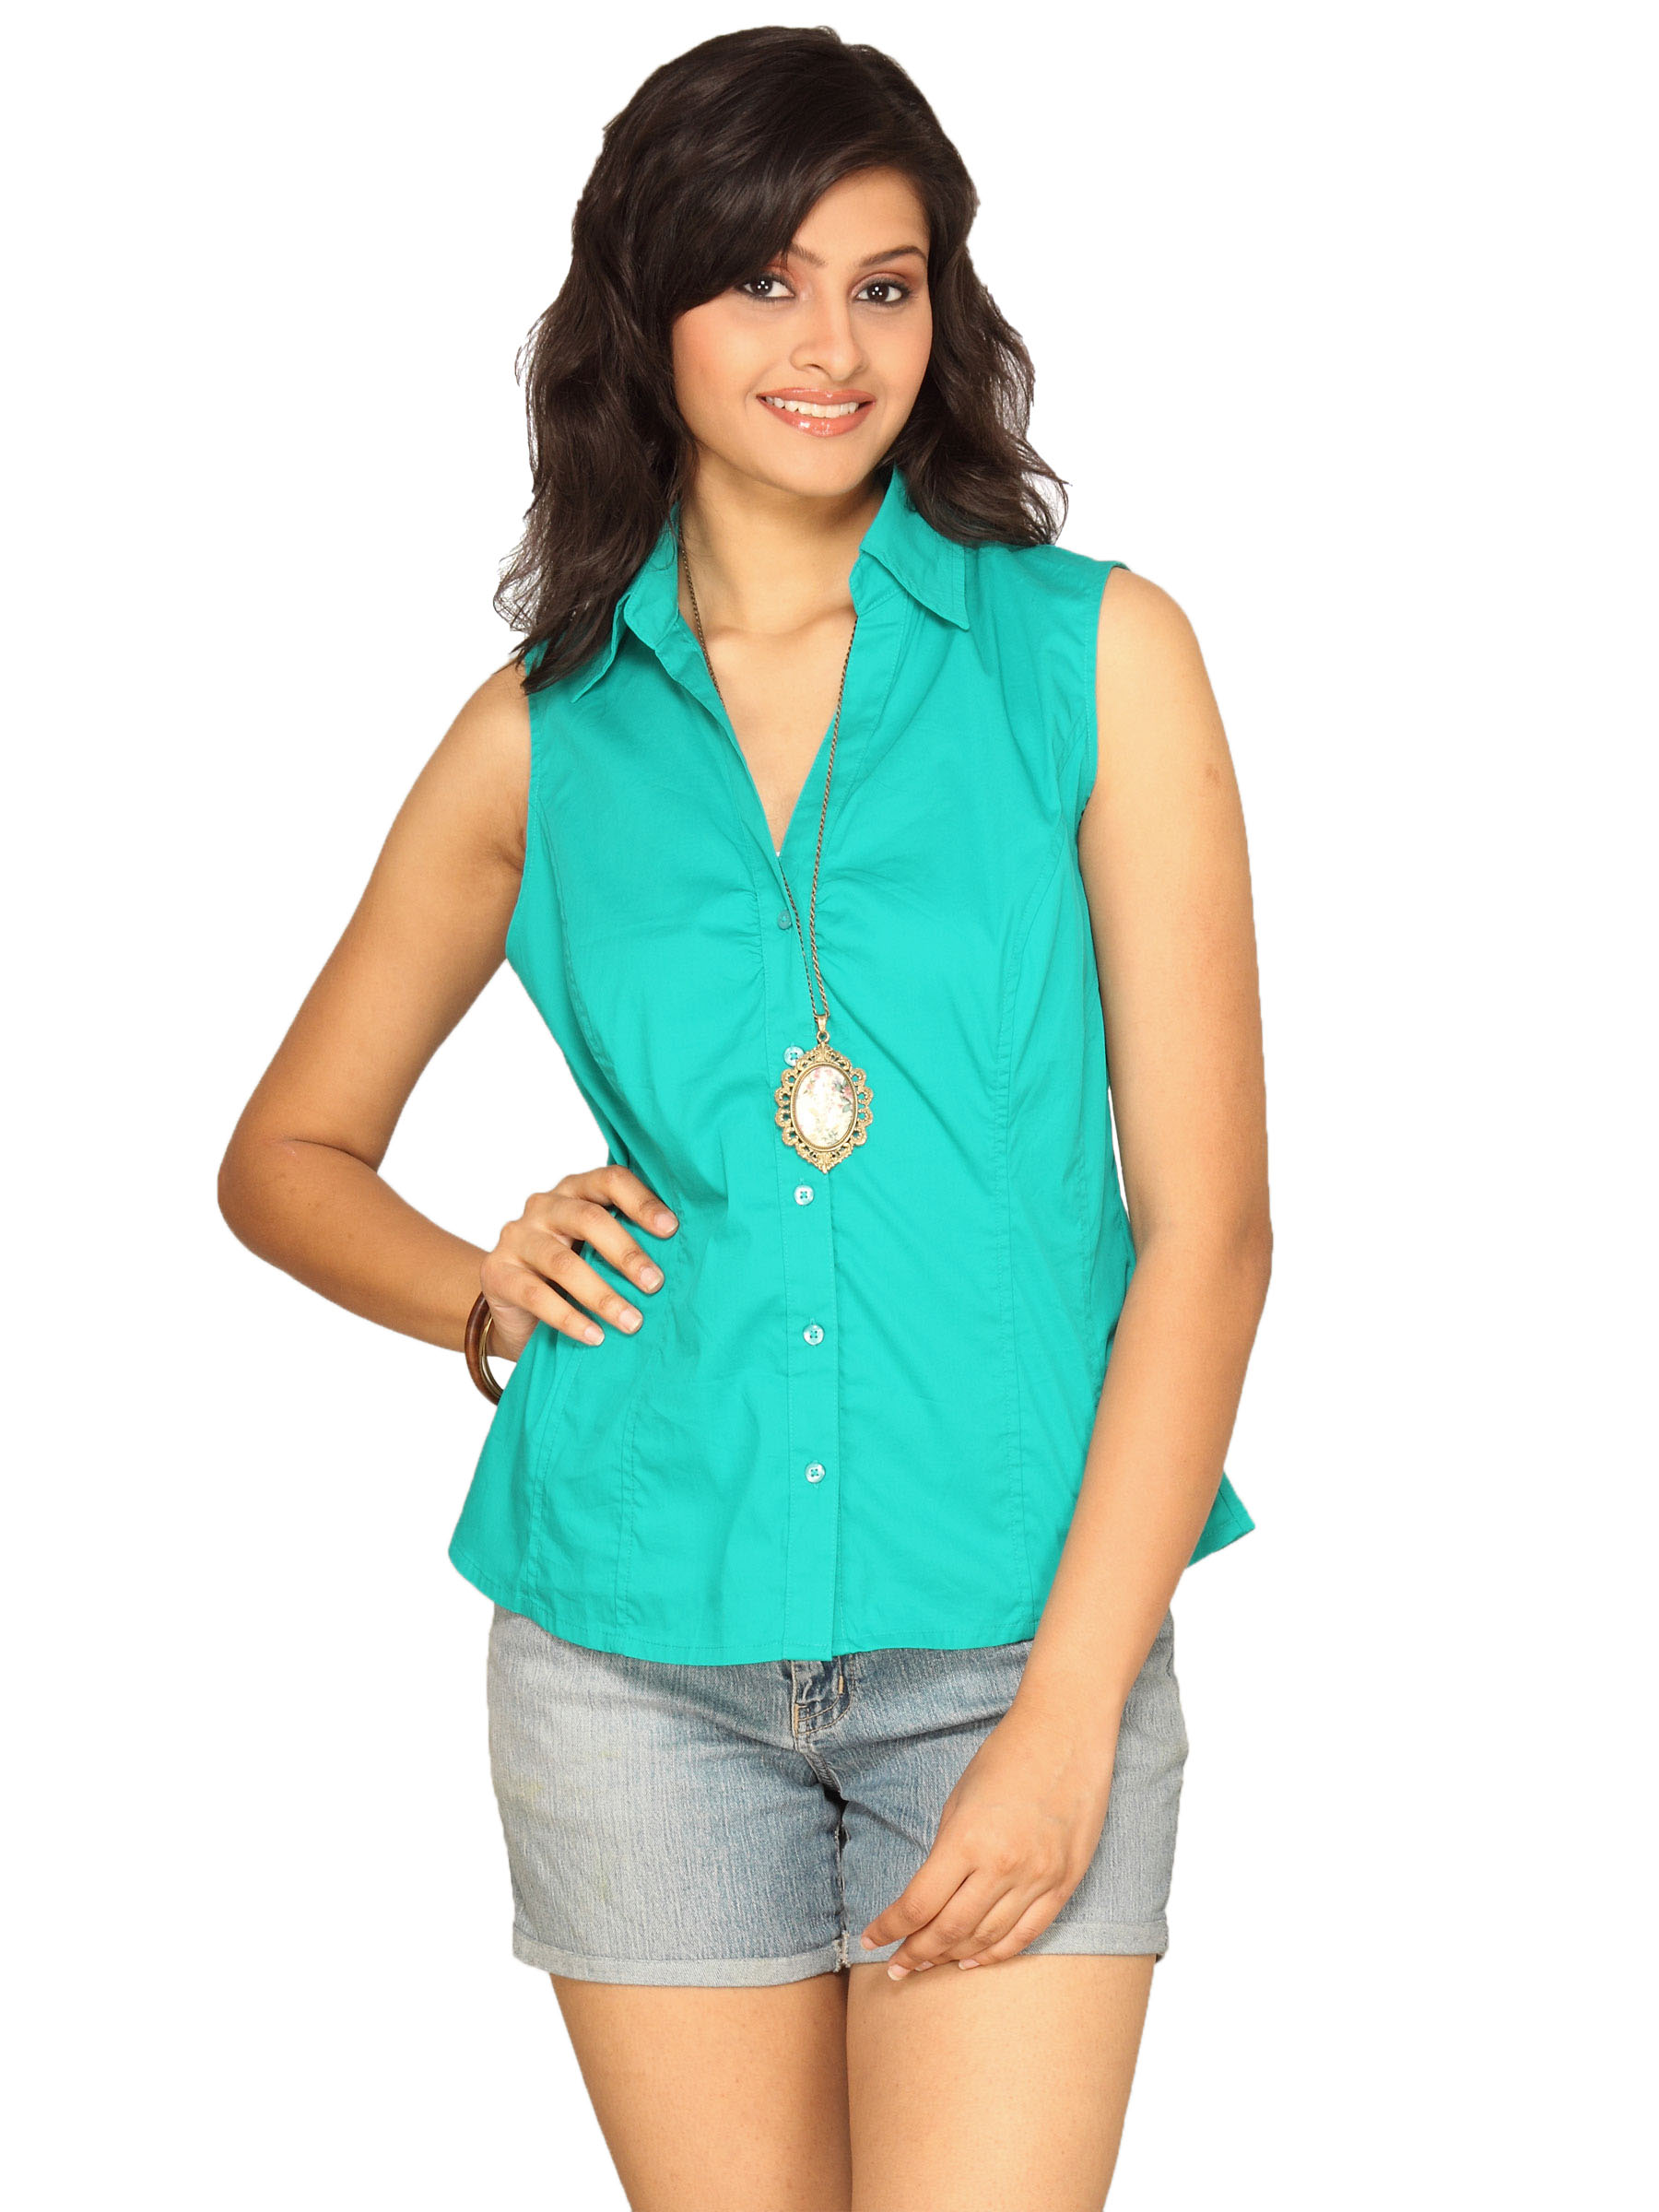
s.Oliver Women's Green Blouse Shirt
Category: Apparel / Topwear / Shirts
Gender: Women
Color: Green
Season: Summer 2011
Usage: Casual